Question: Please indicate a possible affordance area of the baseball bat that can be used for holding
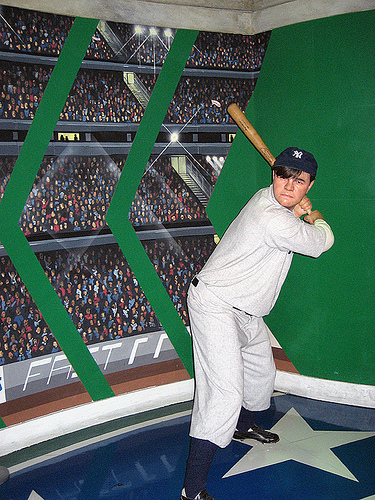
Answer: [286.732, 192.982, 325.11, 224.781]